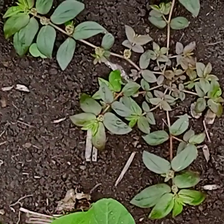
Weed species: Choti_dudhi_(Euphorbia_hirta)